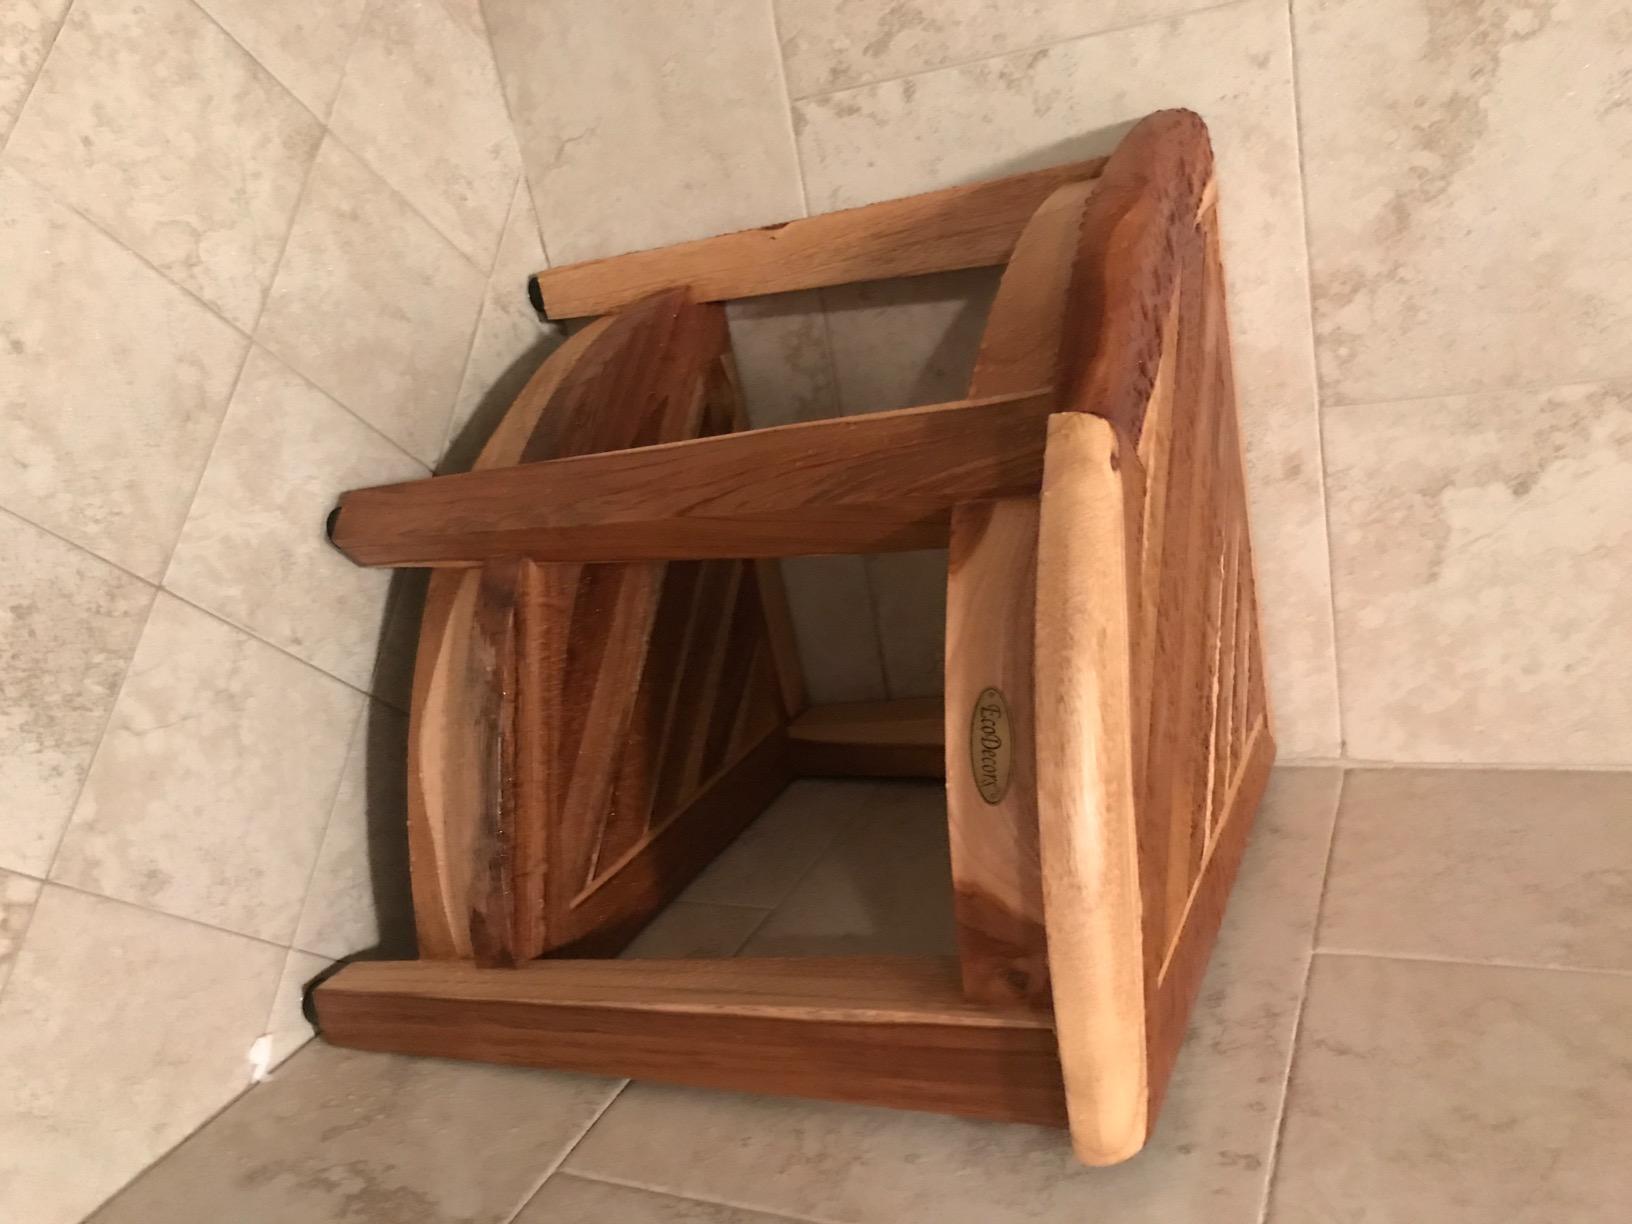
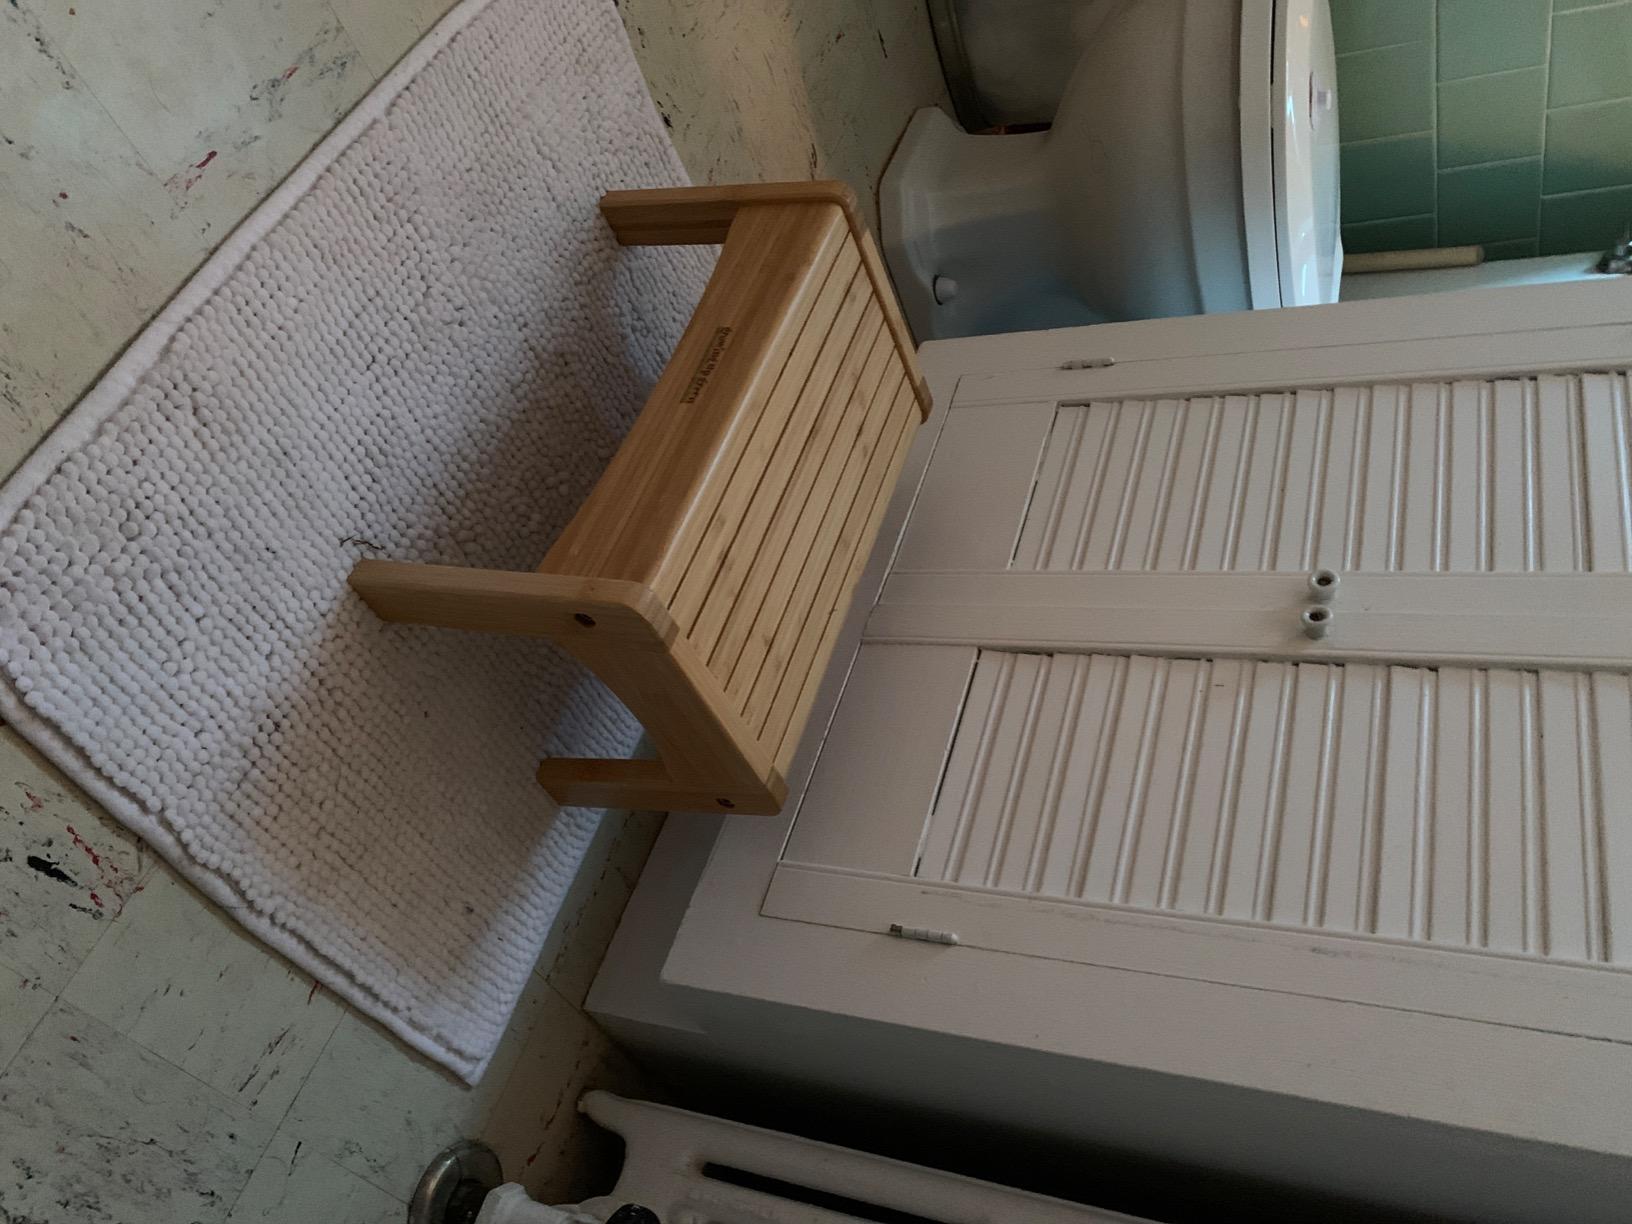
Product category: stool
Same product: no